Carlo Spatocco

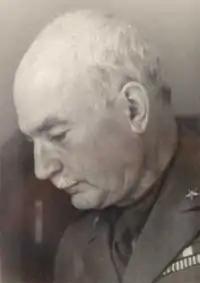

Carlo Spatocco (31 May 1883 – 28 January 1945) was an Italian general during World War II.